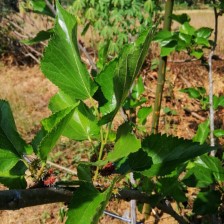
Variety: Buriram60